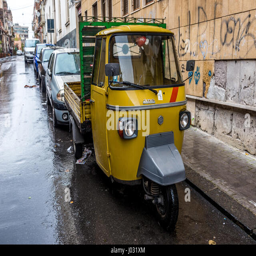
three - wheeled vehicle in city on the east side